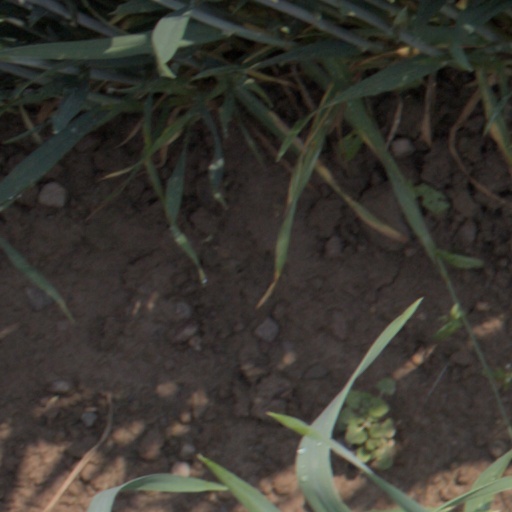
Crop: wheat